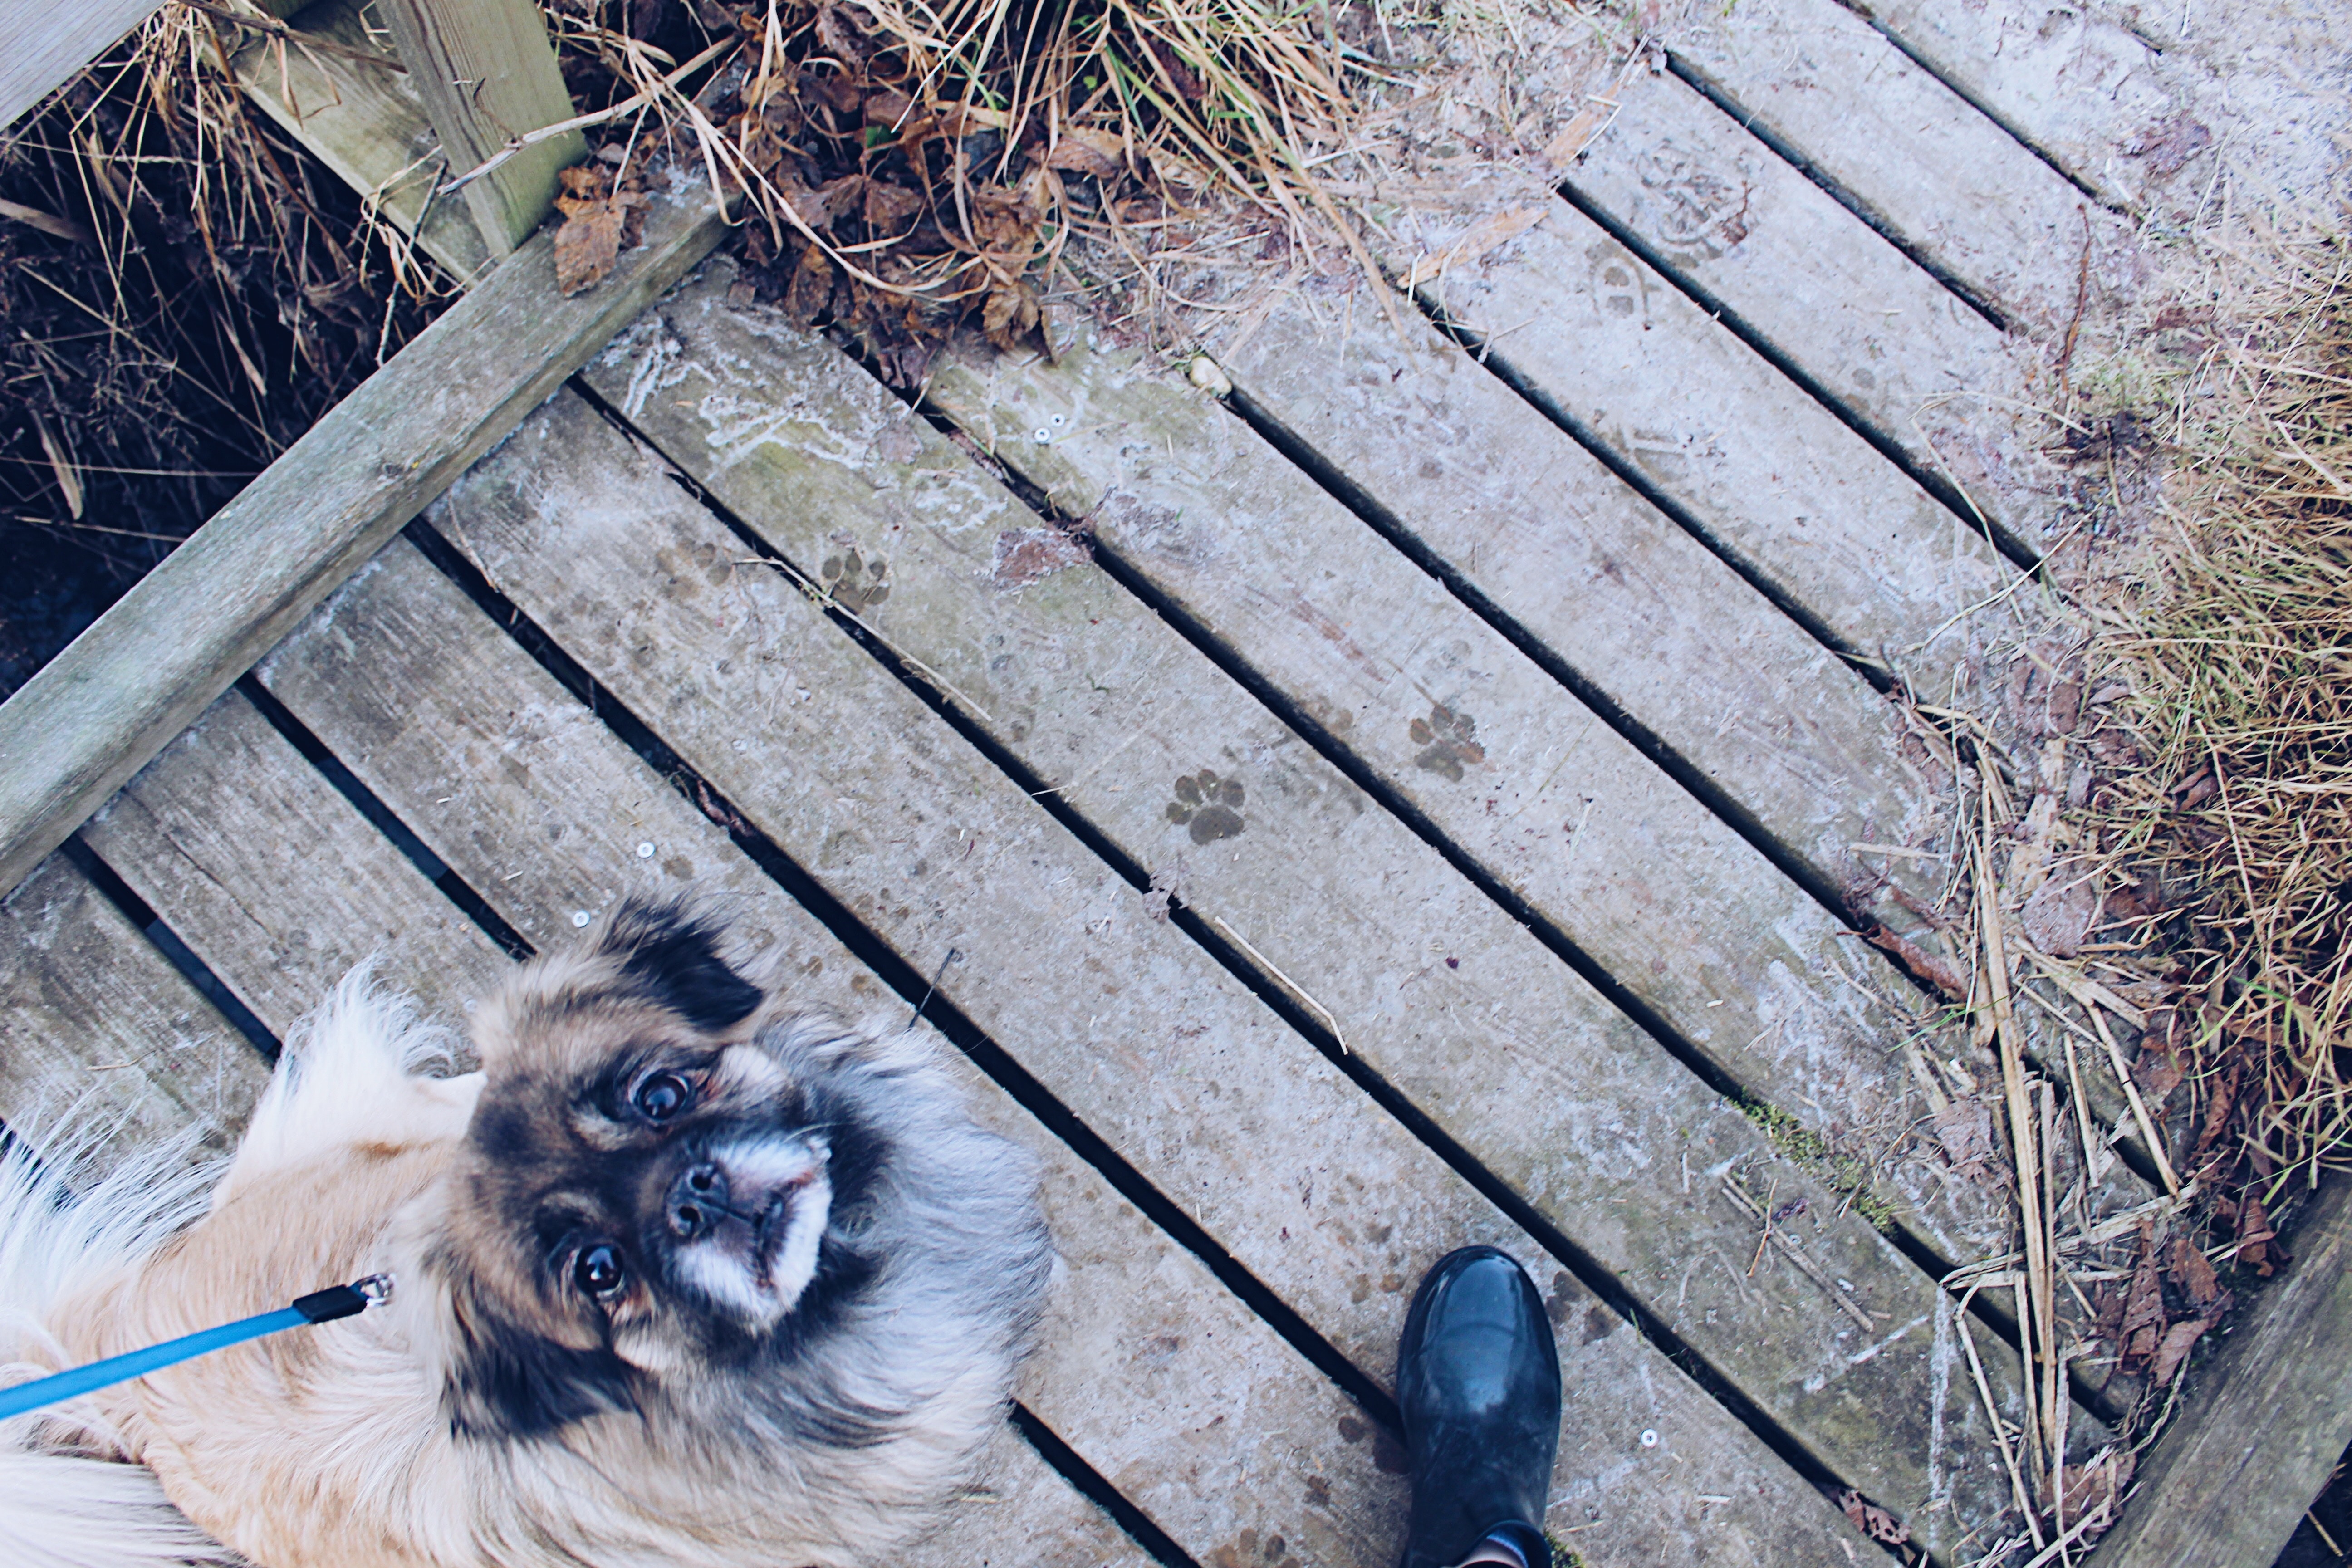
canidae, dog, fur, wood, cairn terrier, carnivore